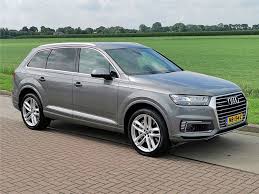
Label: noambulance